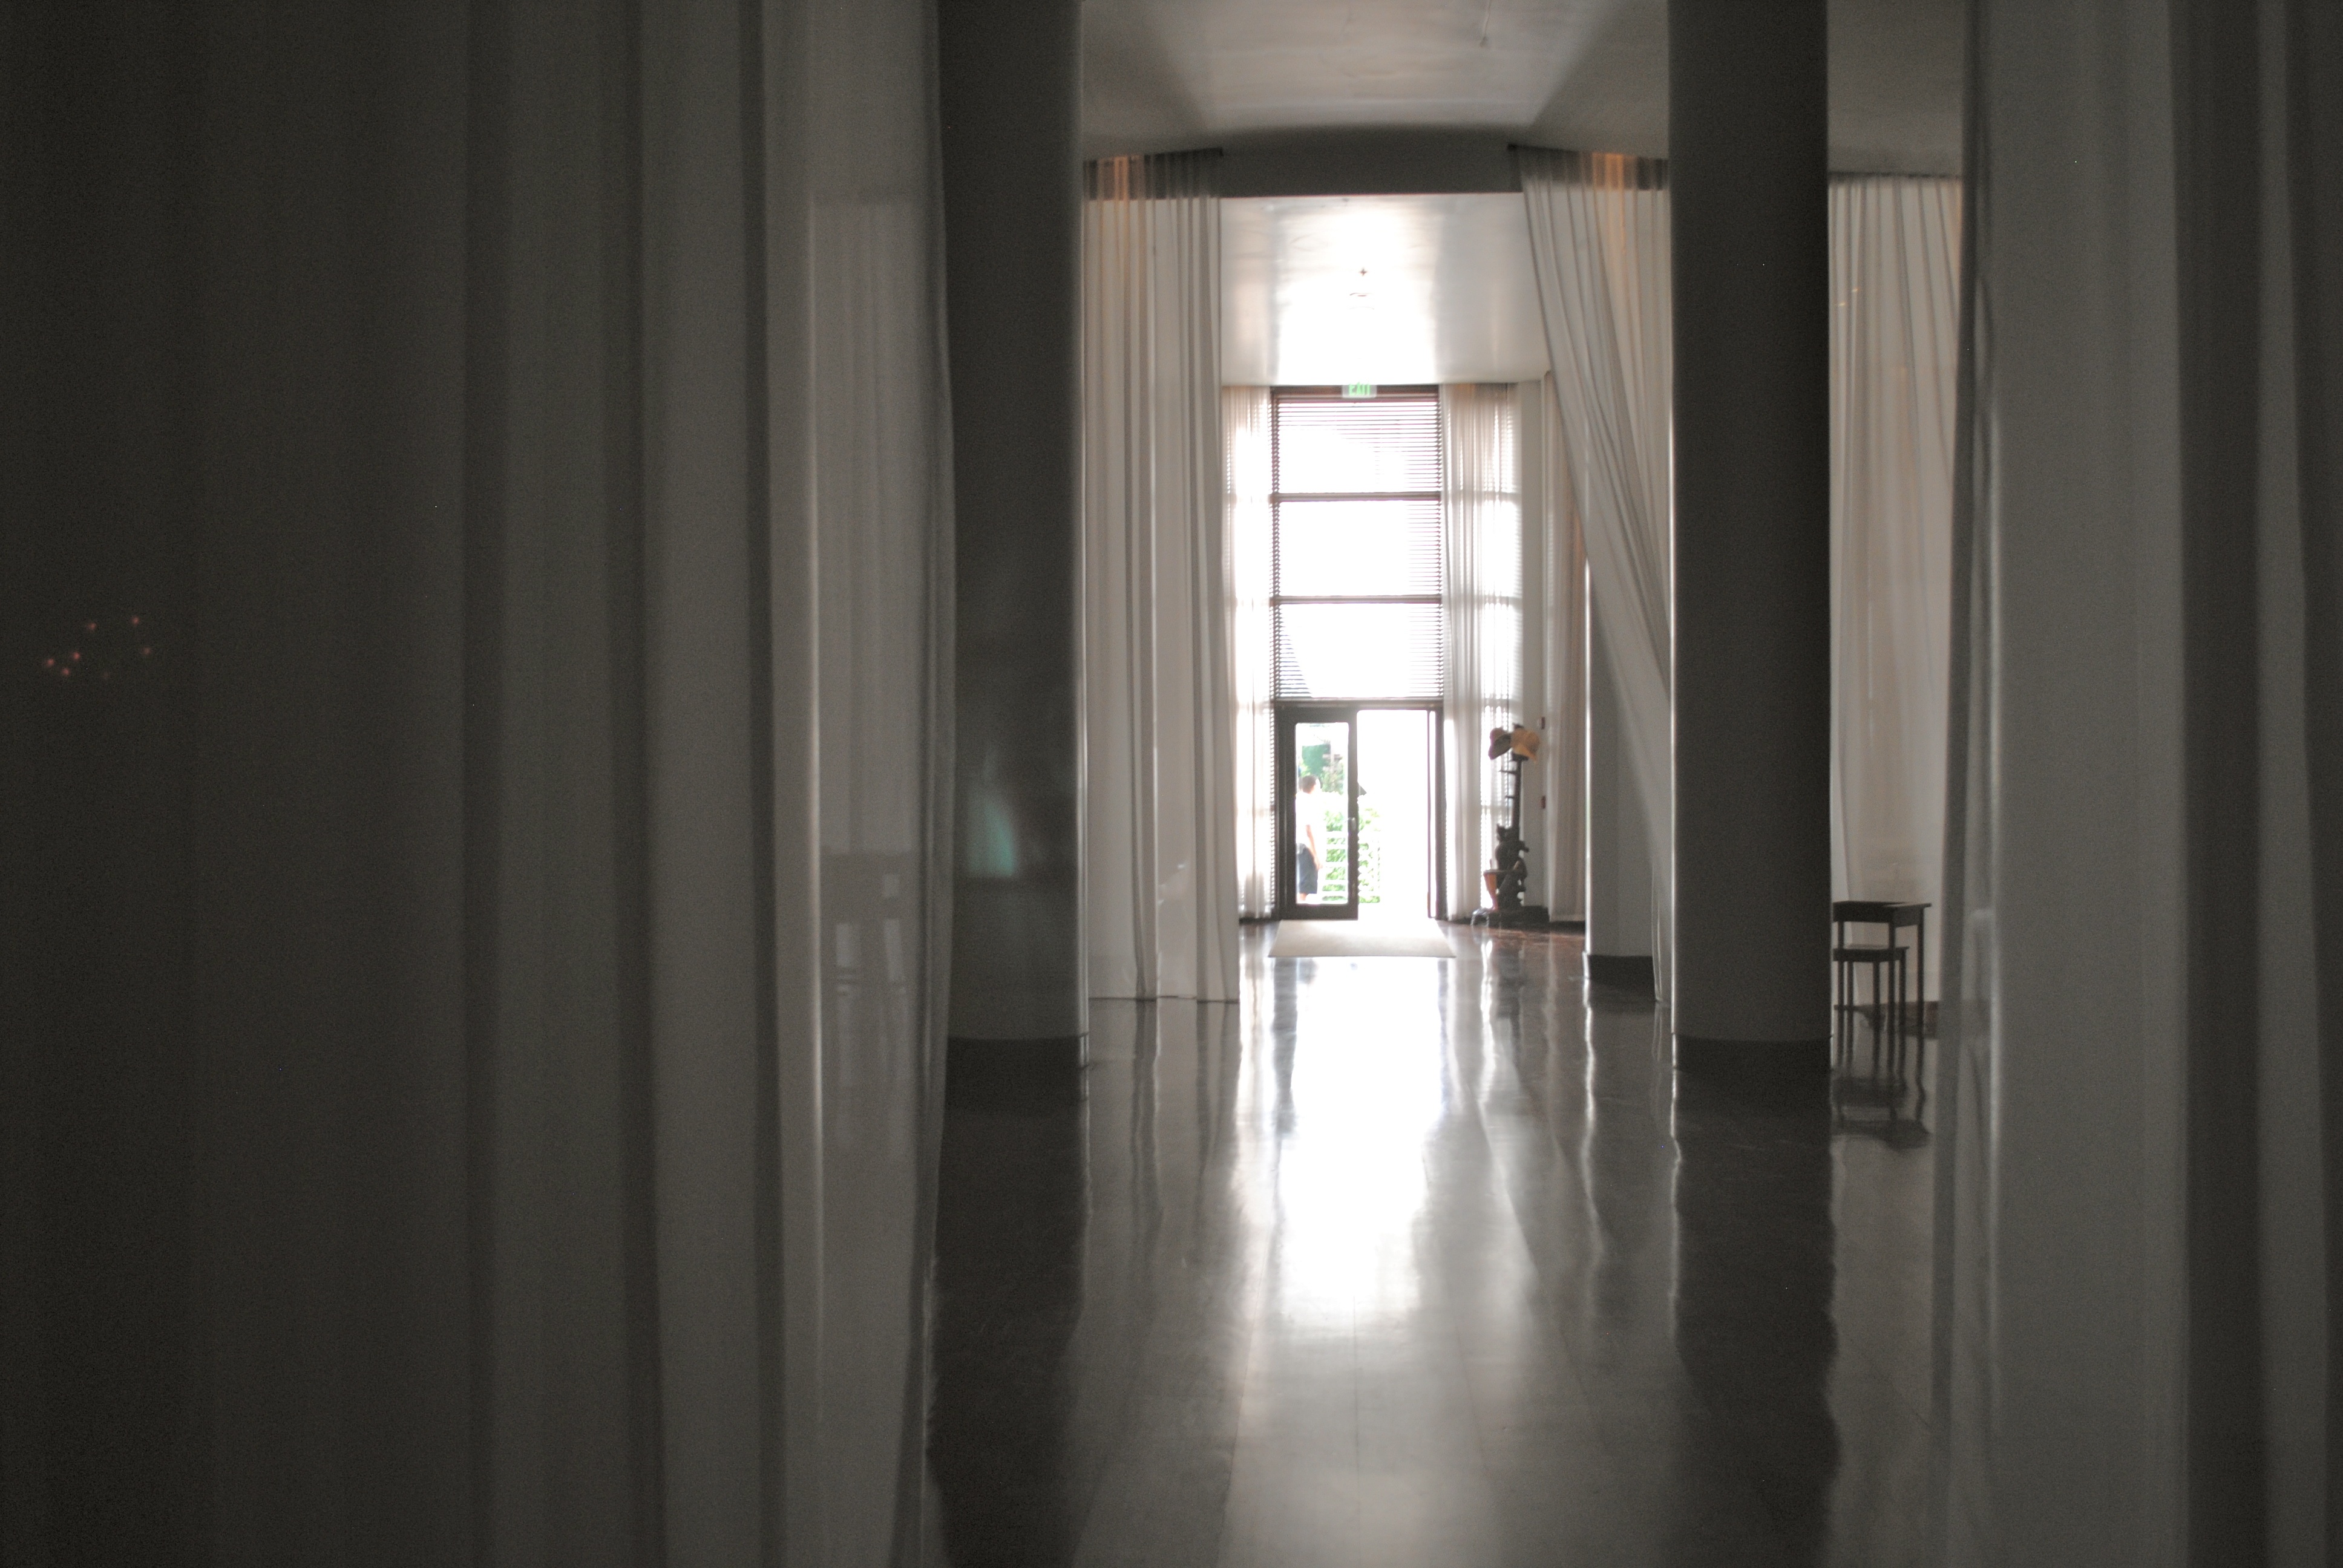
light, house, floor, window, home, hall, curtain, room, lighting, interior design, window covering